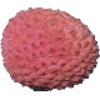
Label: Lychee 1